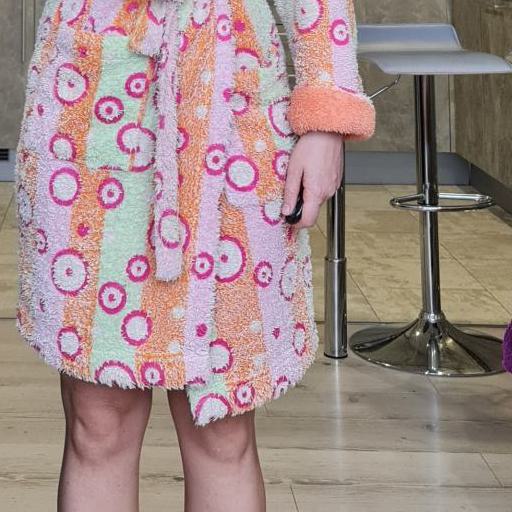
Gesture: no_gesture